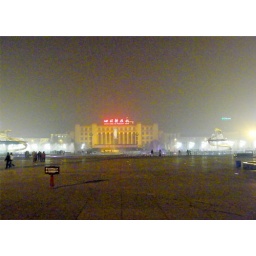
The white statue in front of the building is one of the few of Mao Zedong still standing in china